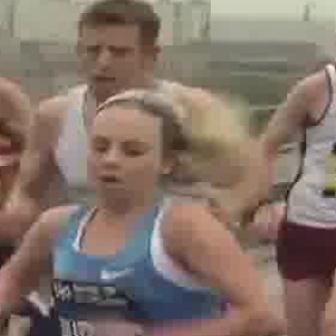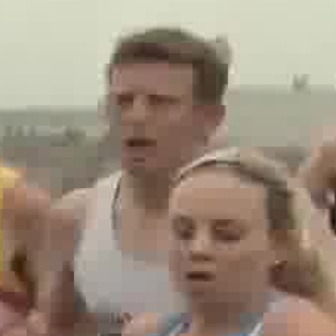
  Please identify the target specified by the bounding box [83,123,162,201] in the first image and locate it in the second image. Return the coordinates in [x_min,y_min,x_max,y_max] format.
Answer: [165,199,271,305]